Fracastorius (crater)

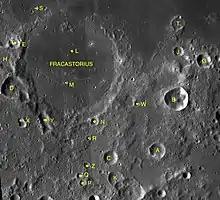
Satellite craters of Fracastorius

By convention these features are identified on lunar maps by placing the letter on the side of the crater midpoint that is closest to Fracastorius.